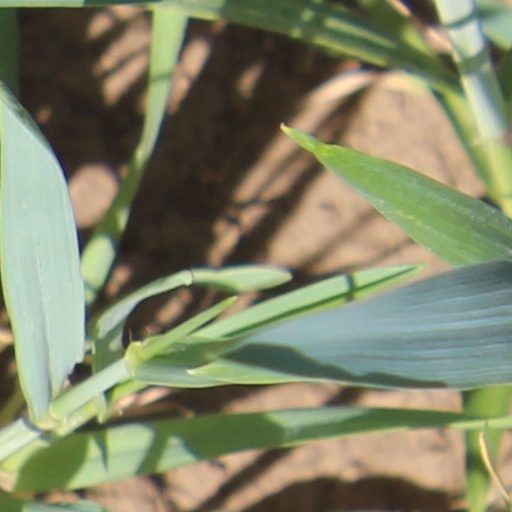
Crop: wheat